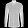
Label: Shirt